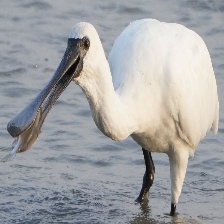
Species: BLACK FACED SPOONBILL
Scientific name: PLATALEA MINOR
ImageNet parent category: spoonbill